El Quijote de Miguel de Cervantes

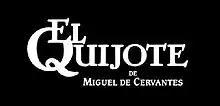

is a Spanish prime-time television series based on the 17th century novel "Don Quixote" by Miguel de Cervantes. Produced by Emiliano Piedra for Televisión Española, it was directed by Manuel Gutiérrez Aragón, with screenplay by Camilo José Cela and starring Fernando Rey as Don Quixote and Alfredo Landa as Sancho Panza. Its five episodes adapting the first part of the novel were broadcast on La Primera of Televisión Española in 1992.